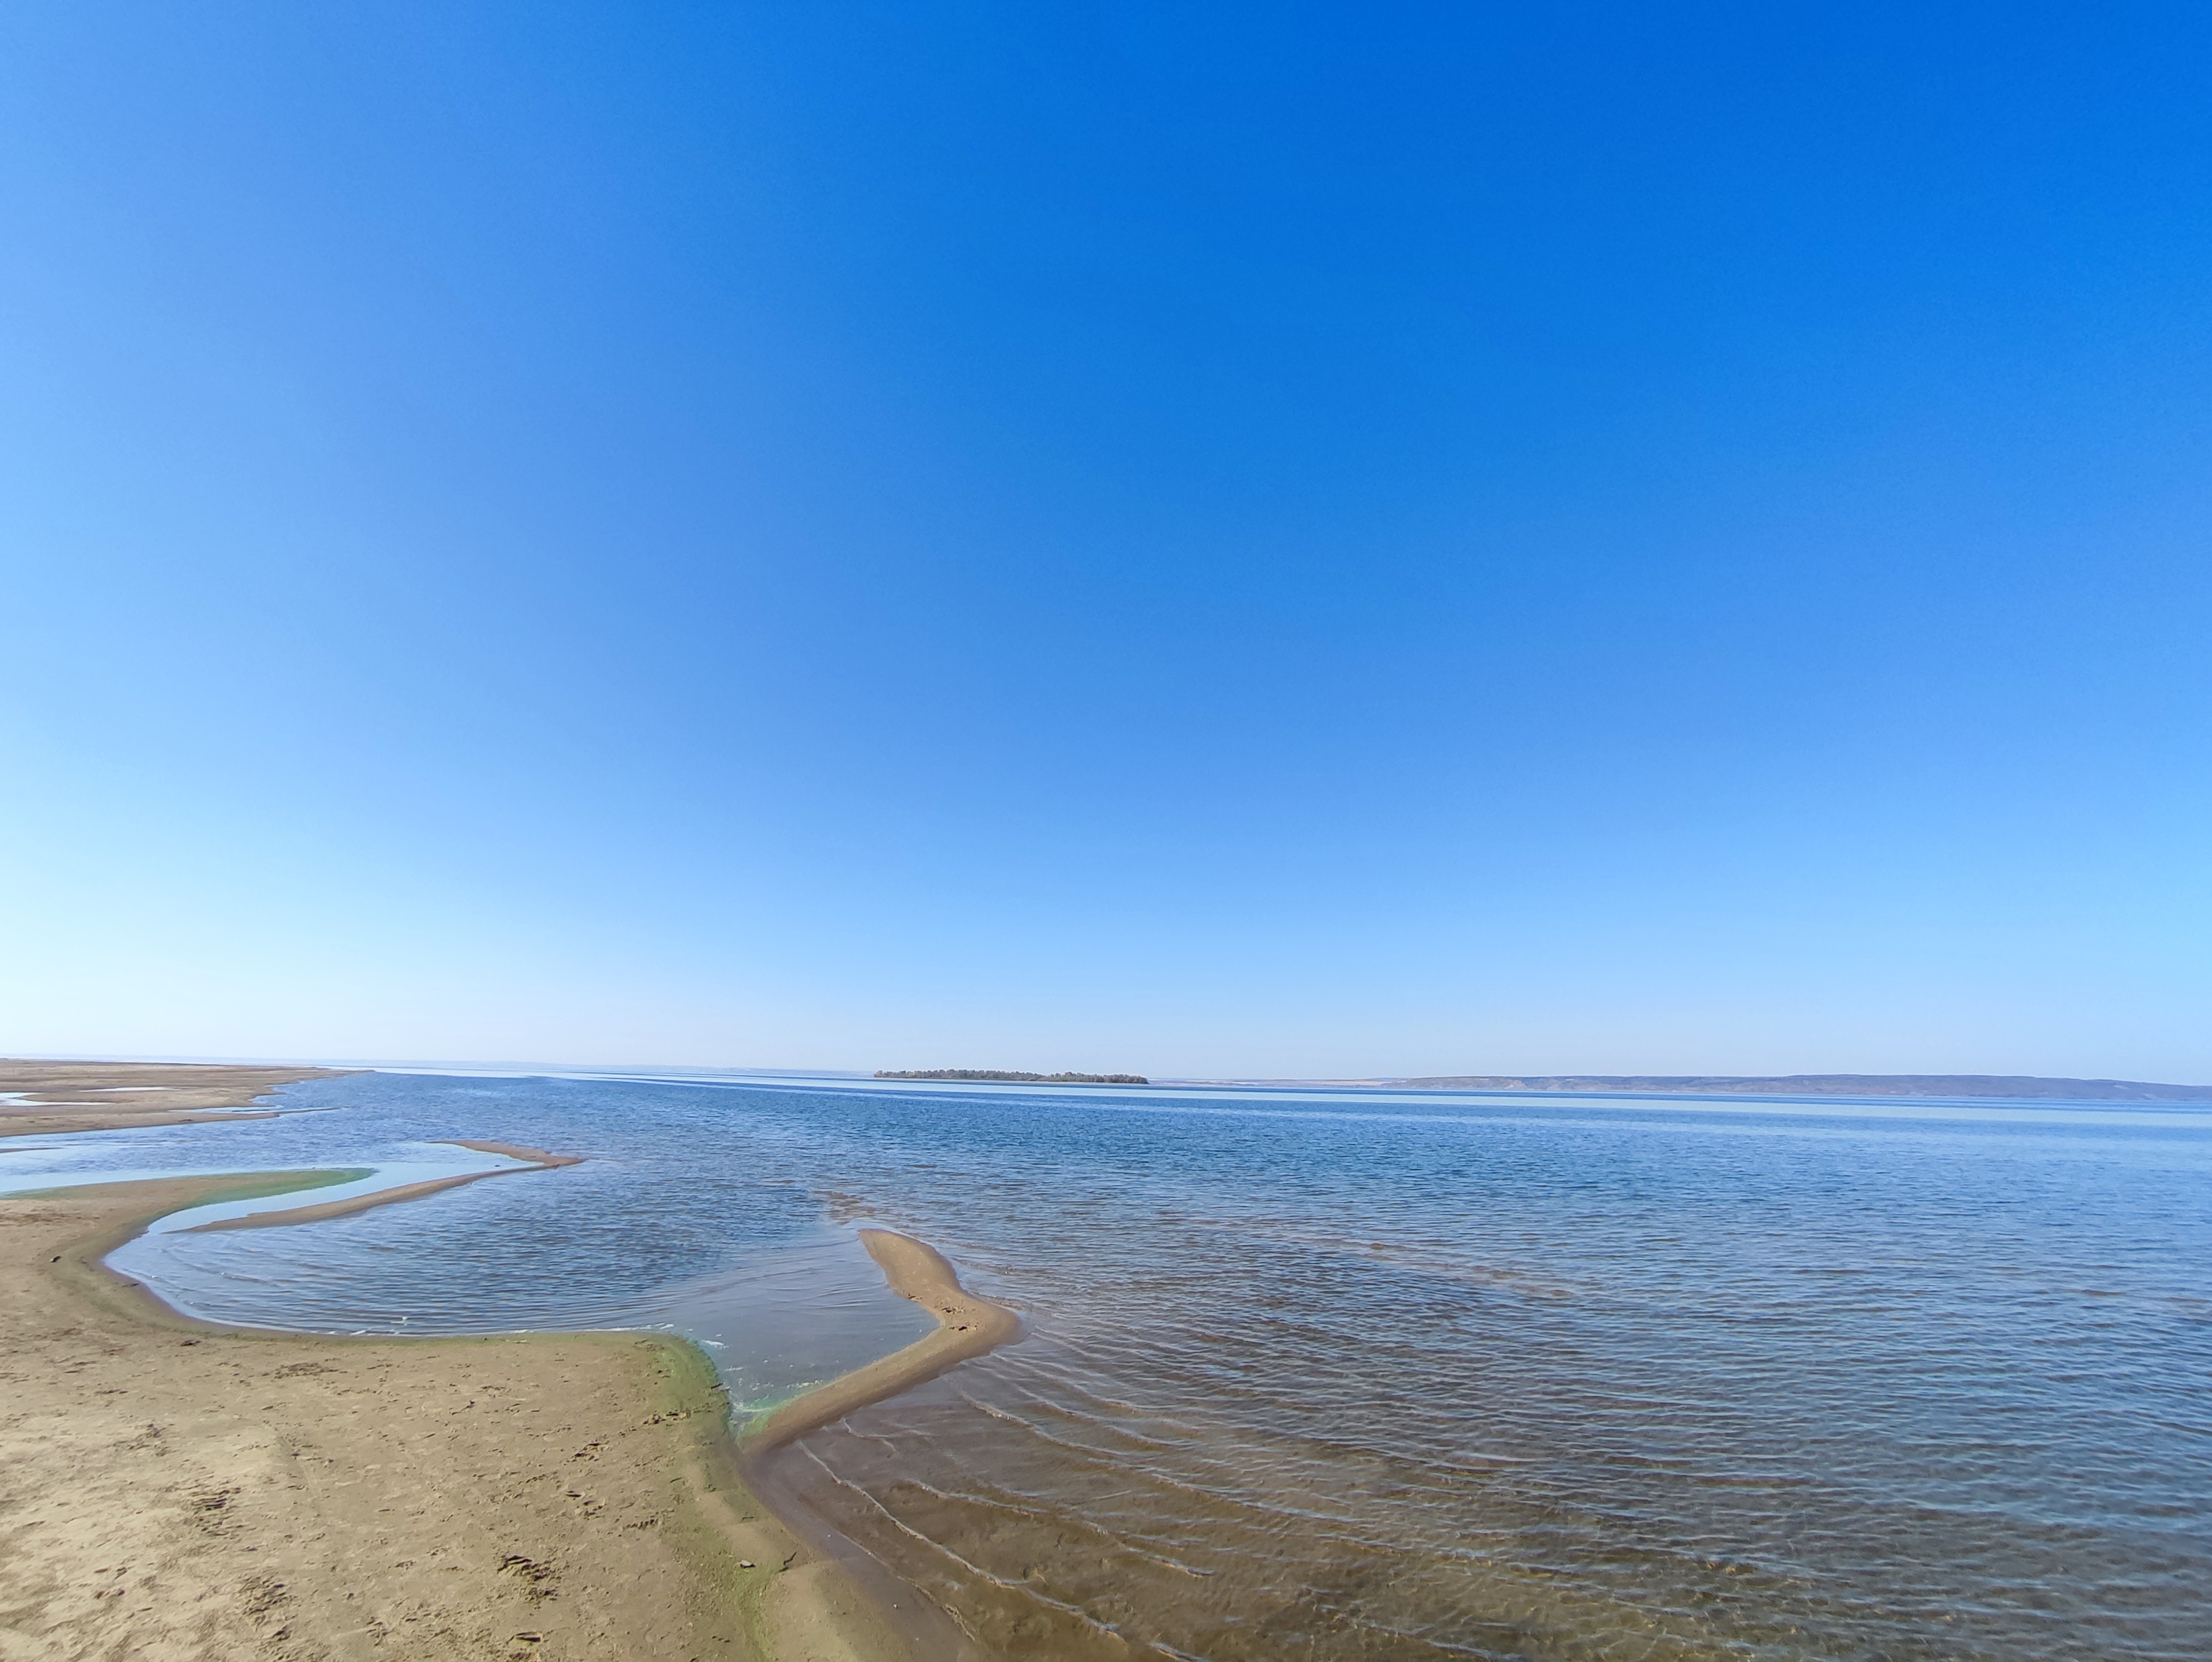
natural, sky, water, water resources, natural landscape, coastal and oceanic landforms, beach, cloud, wind wave, horizon, waterway, lake, landscape, headland, tree, wave, wood, road, reflection, reservoir, wetland, rock, bay, spit, ocean, cape, sound, wind, tropics, evening, tide, inlet, coast, sand, shoal, channel, estuary, vacation, aeolian landform, Raised beach, promontory, aerial photography, hill